Scorpions and Miniskirts

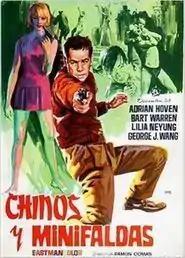
Spanish film poster

Scorpions and Miniskirts or Chinos y minifaldas or Death on a Rainy Day is a 1967 Italian/Spanish/West German international co-production Eurospy comedy action martial arts film shot in New York, Hong Kong, Paris and in studios in Rome and Madrid. Directed by Ramón Comas, the film stars Adrian Hoven who co-produced the film with his partner Pier Andrea Caminneci in the second film of their Aquila Film Enterprises. The film also stars Barth Warren in his film debut and George Wang; a Chinese actor playing an Oriental mastermind. The film was written by Keith Luger, the pen name of prolific Spanish pulp fiction Michael Oliveros Tovar (1924–1985); the film being his first screenplay.